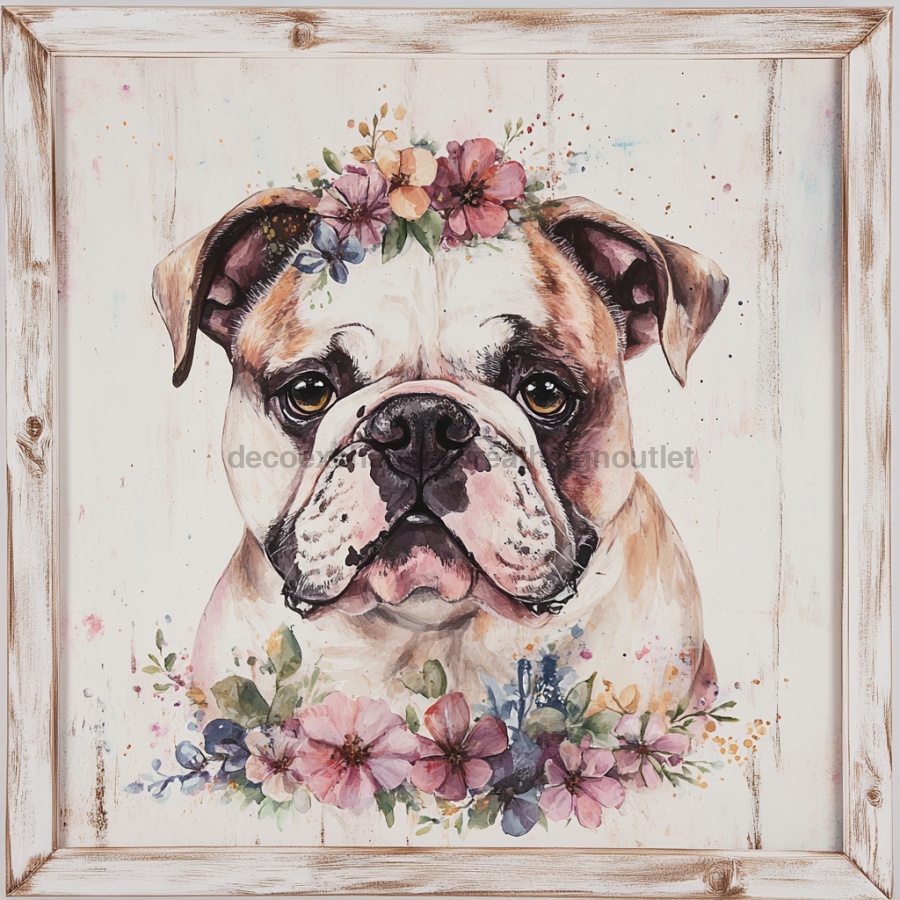
Dog Sign, English Bulldog Sign, DCO-12963, Sign For Wreath, 10x10" Metal Sign
This metal wreath sign¬†is a simple welcome wreath design that is perfect for your festive wreath design. The purchase of this listing is for ONE metal sign with the following details: USE: Lightweight and affordable sign designed for wreath makers. Easily attach to decomesh wreaths, swags, or grapevine wreaths with a metal jewelry punch or mounting squares Signs can also be used on a small easel in your home. MATERIAL: Handmade in¬†New Orleans, La¬†with high-quality, .025 gauge aluminum. UV coating and dye transfer method for durability and vibrant colors. DISCLAIMER: We do our best to provide accurate photos of our product, however color shades may appear slightly different in person depending on your computer monitor resolution.
Brand: DECOE Print Shop
Category: Home & Garden > Decor > Wreaths & Garlands